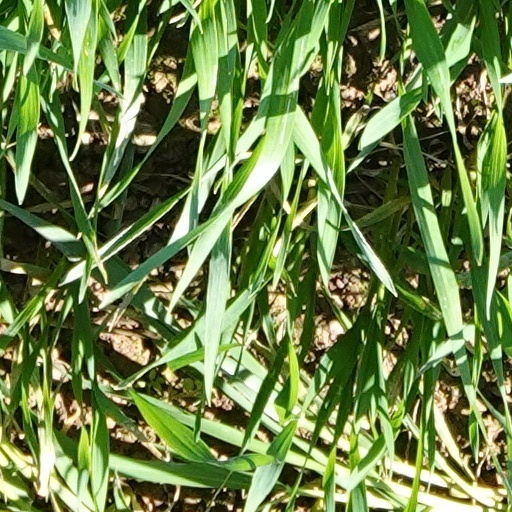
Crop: wheat